Accolade

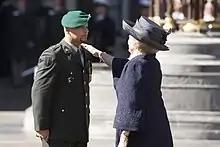
Accolade performed by Queen Beatrix of the Netherlands during the Military Order of William ceremony of Marco Kroon in 2009

An early Germanic coming-of-age ceremony, of presenting a youth with a weapon that was buckled on him, was elaborated in the 10th and 11th centuries as a sign that the minor had come of age. A panel in the Bayeux Tapestry shows the knighting of Harold by William of Normandy, but the specific gesture is not clearly represented.